Siepen

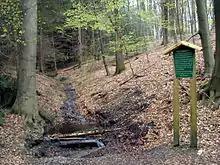
The Meersiepen in the Burgholz State Forest esat of the Wupper

The word is derived from the Middle Low German word "sîpe" "wet depression" or "little stream, brook", the verb "sîpen" means "trickle, drip". Grammatically "siepen" has a neuter or masculine gender.